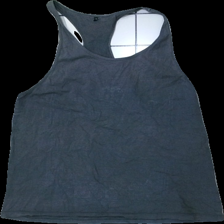
View: front
Type: Tank top
Category: Ladies
Brand: Missing
Colors: Grey
Material: 100% Cotton
Pattern: Other
Cut: Loose
Size: M
Damage: damaged print
Damage location: middle center
Price range: <50
Recommended usage: Recycle
Description: grey tank top
Comment: washed out